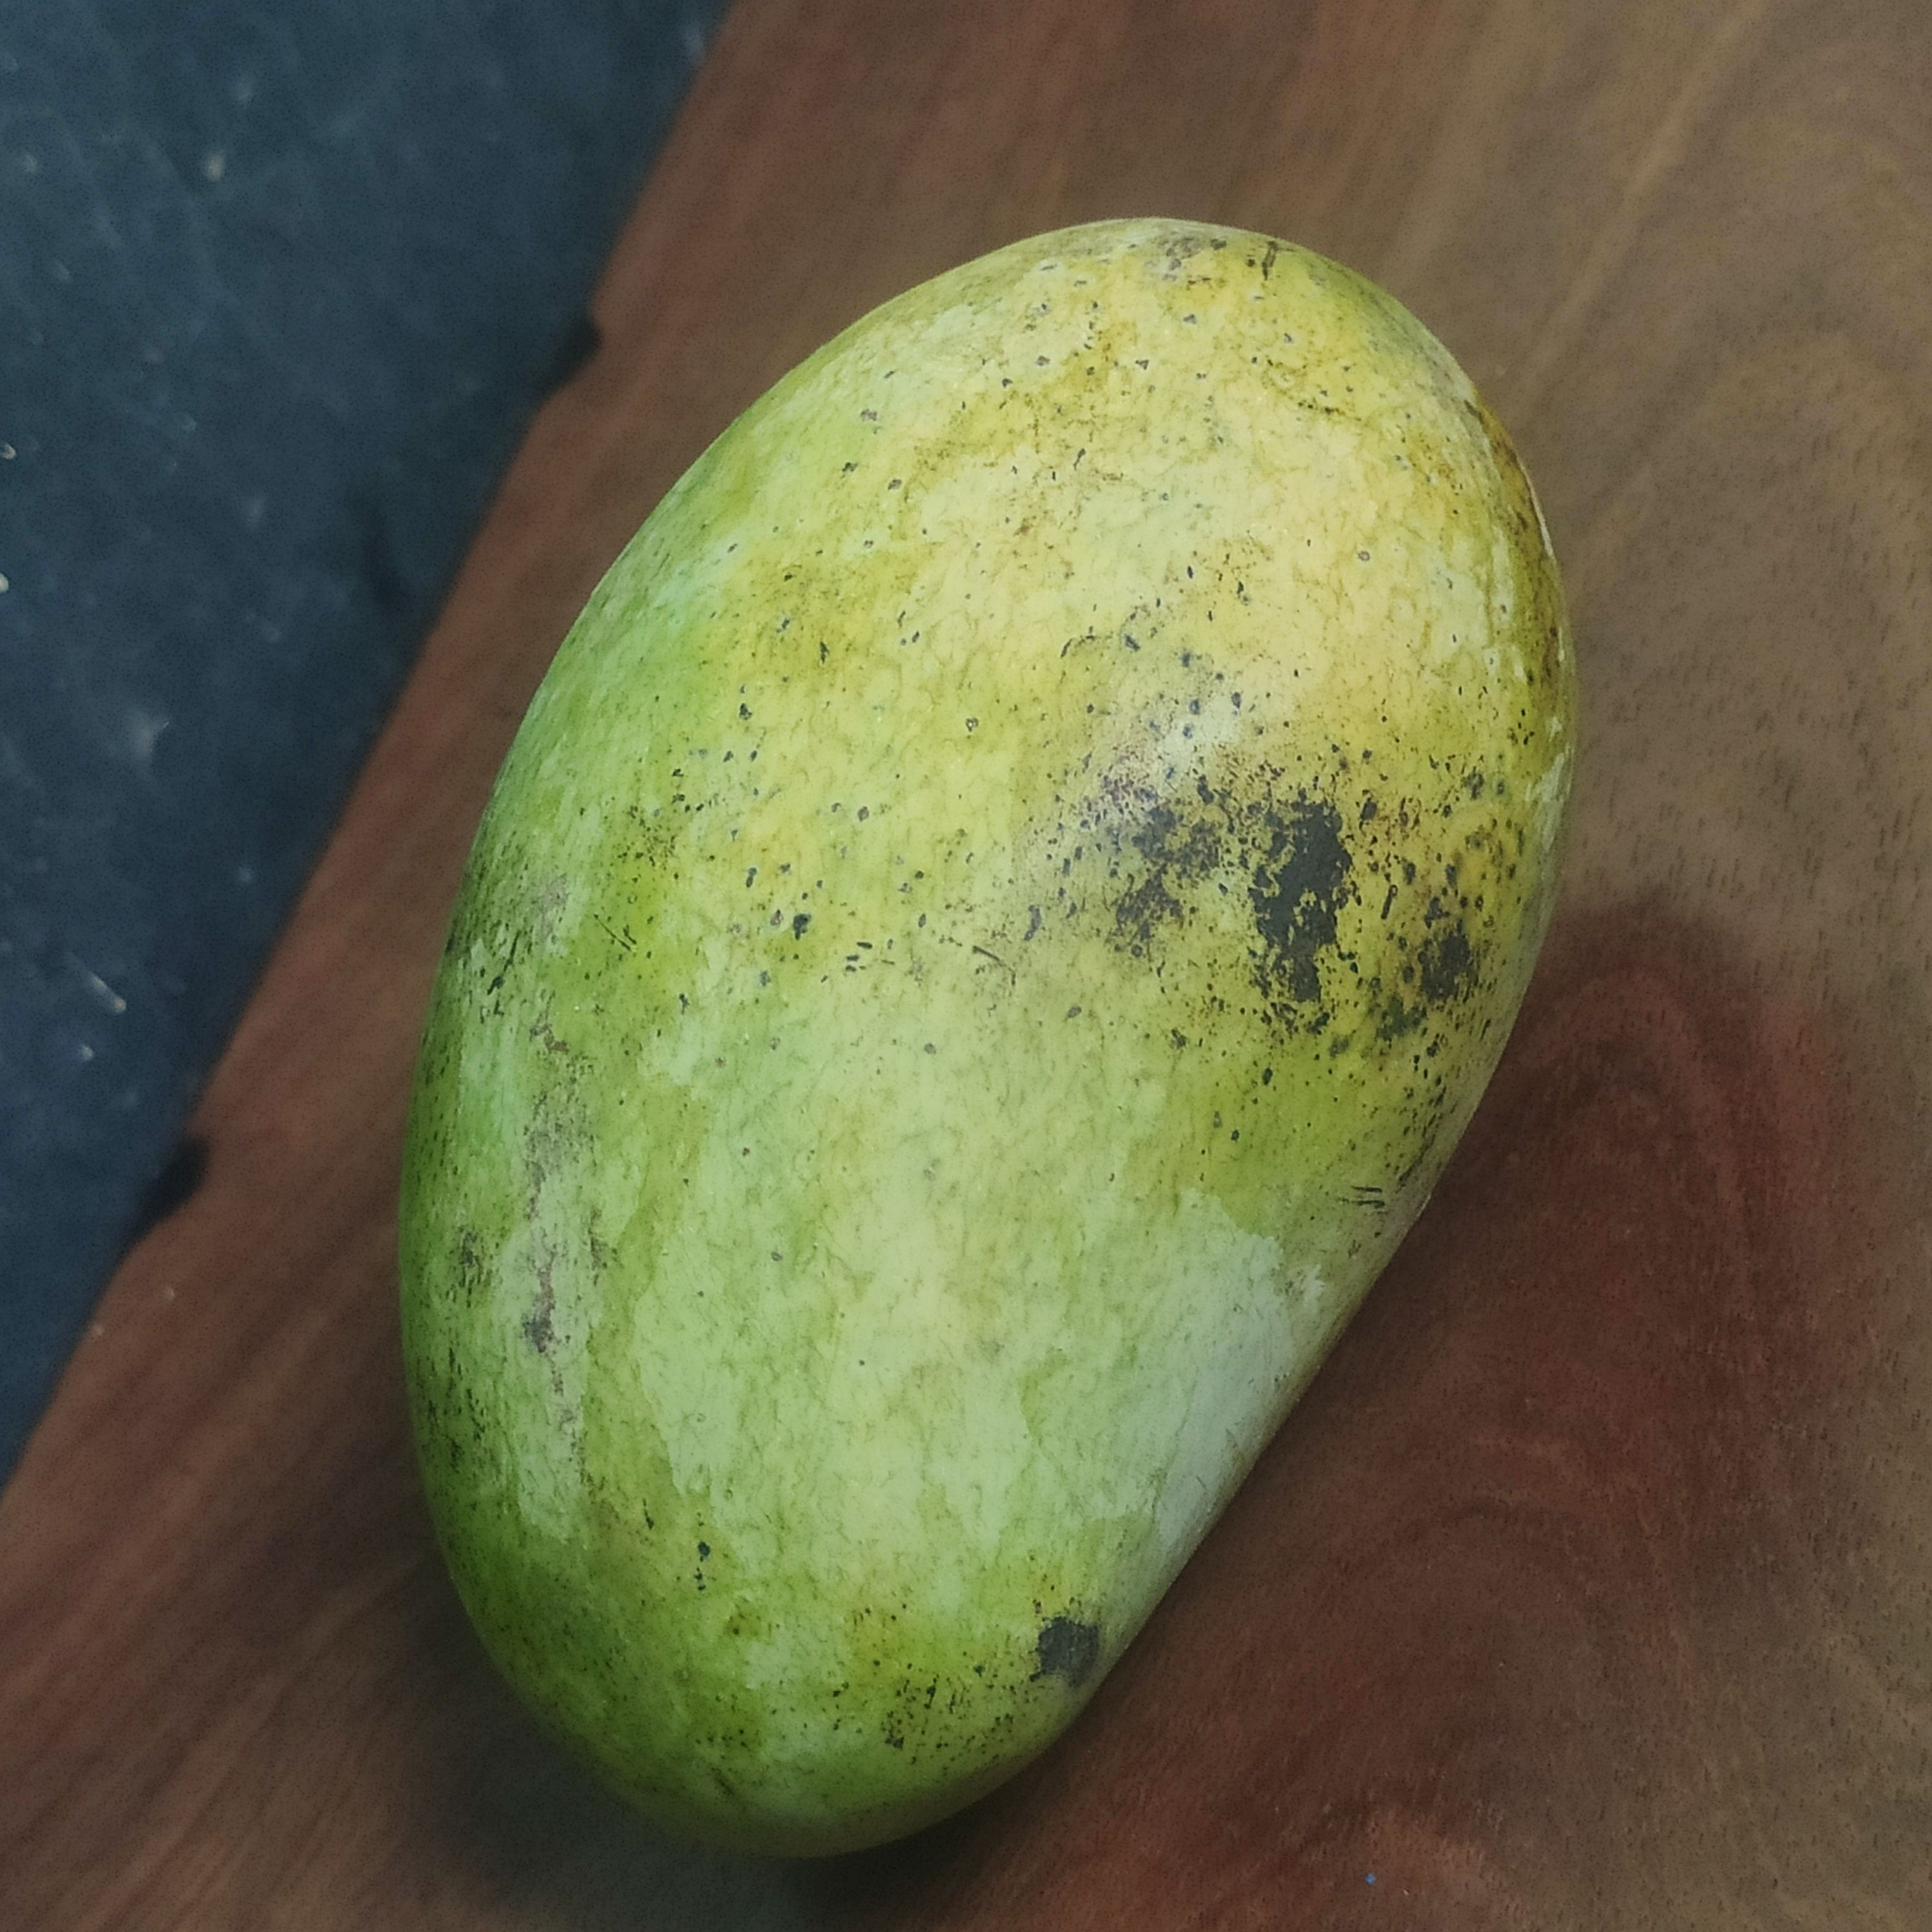
Fruit: mango
Grade: 2nd-grade